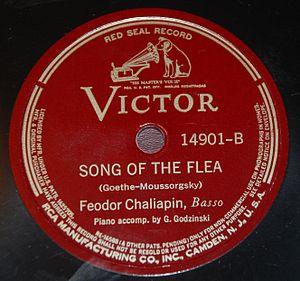
RCA Red Seal est un label de musique classique fondé en 1902 par la compagnie Gramophone au Royaume-Uni et adopté aux États-Unis par la Victor Talking Machine Company. Il débute avec des enregistrements du ténor Enrico Caruso.